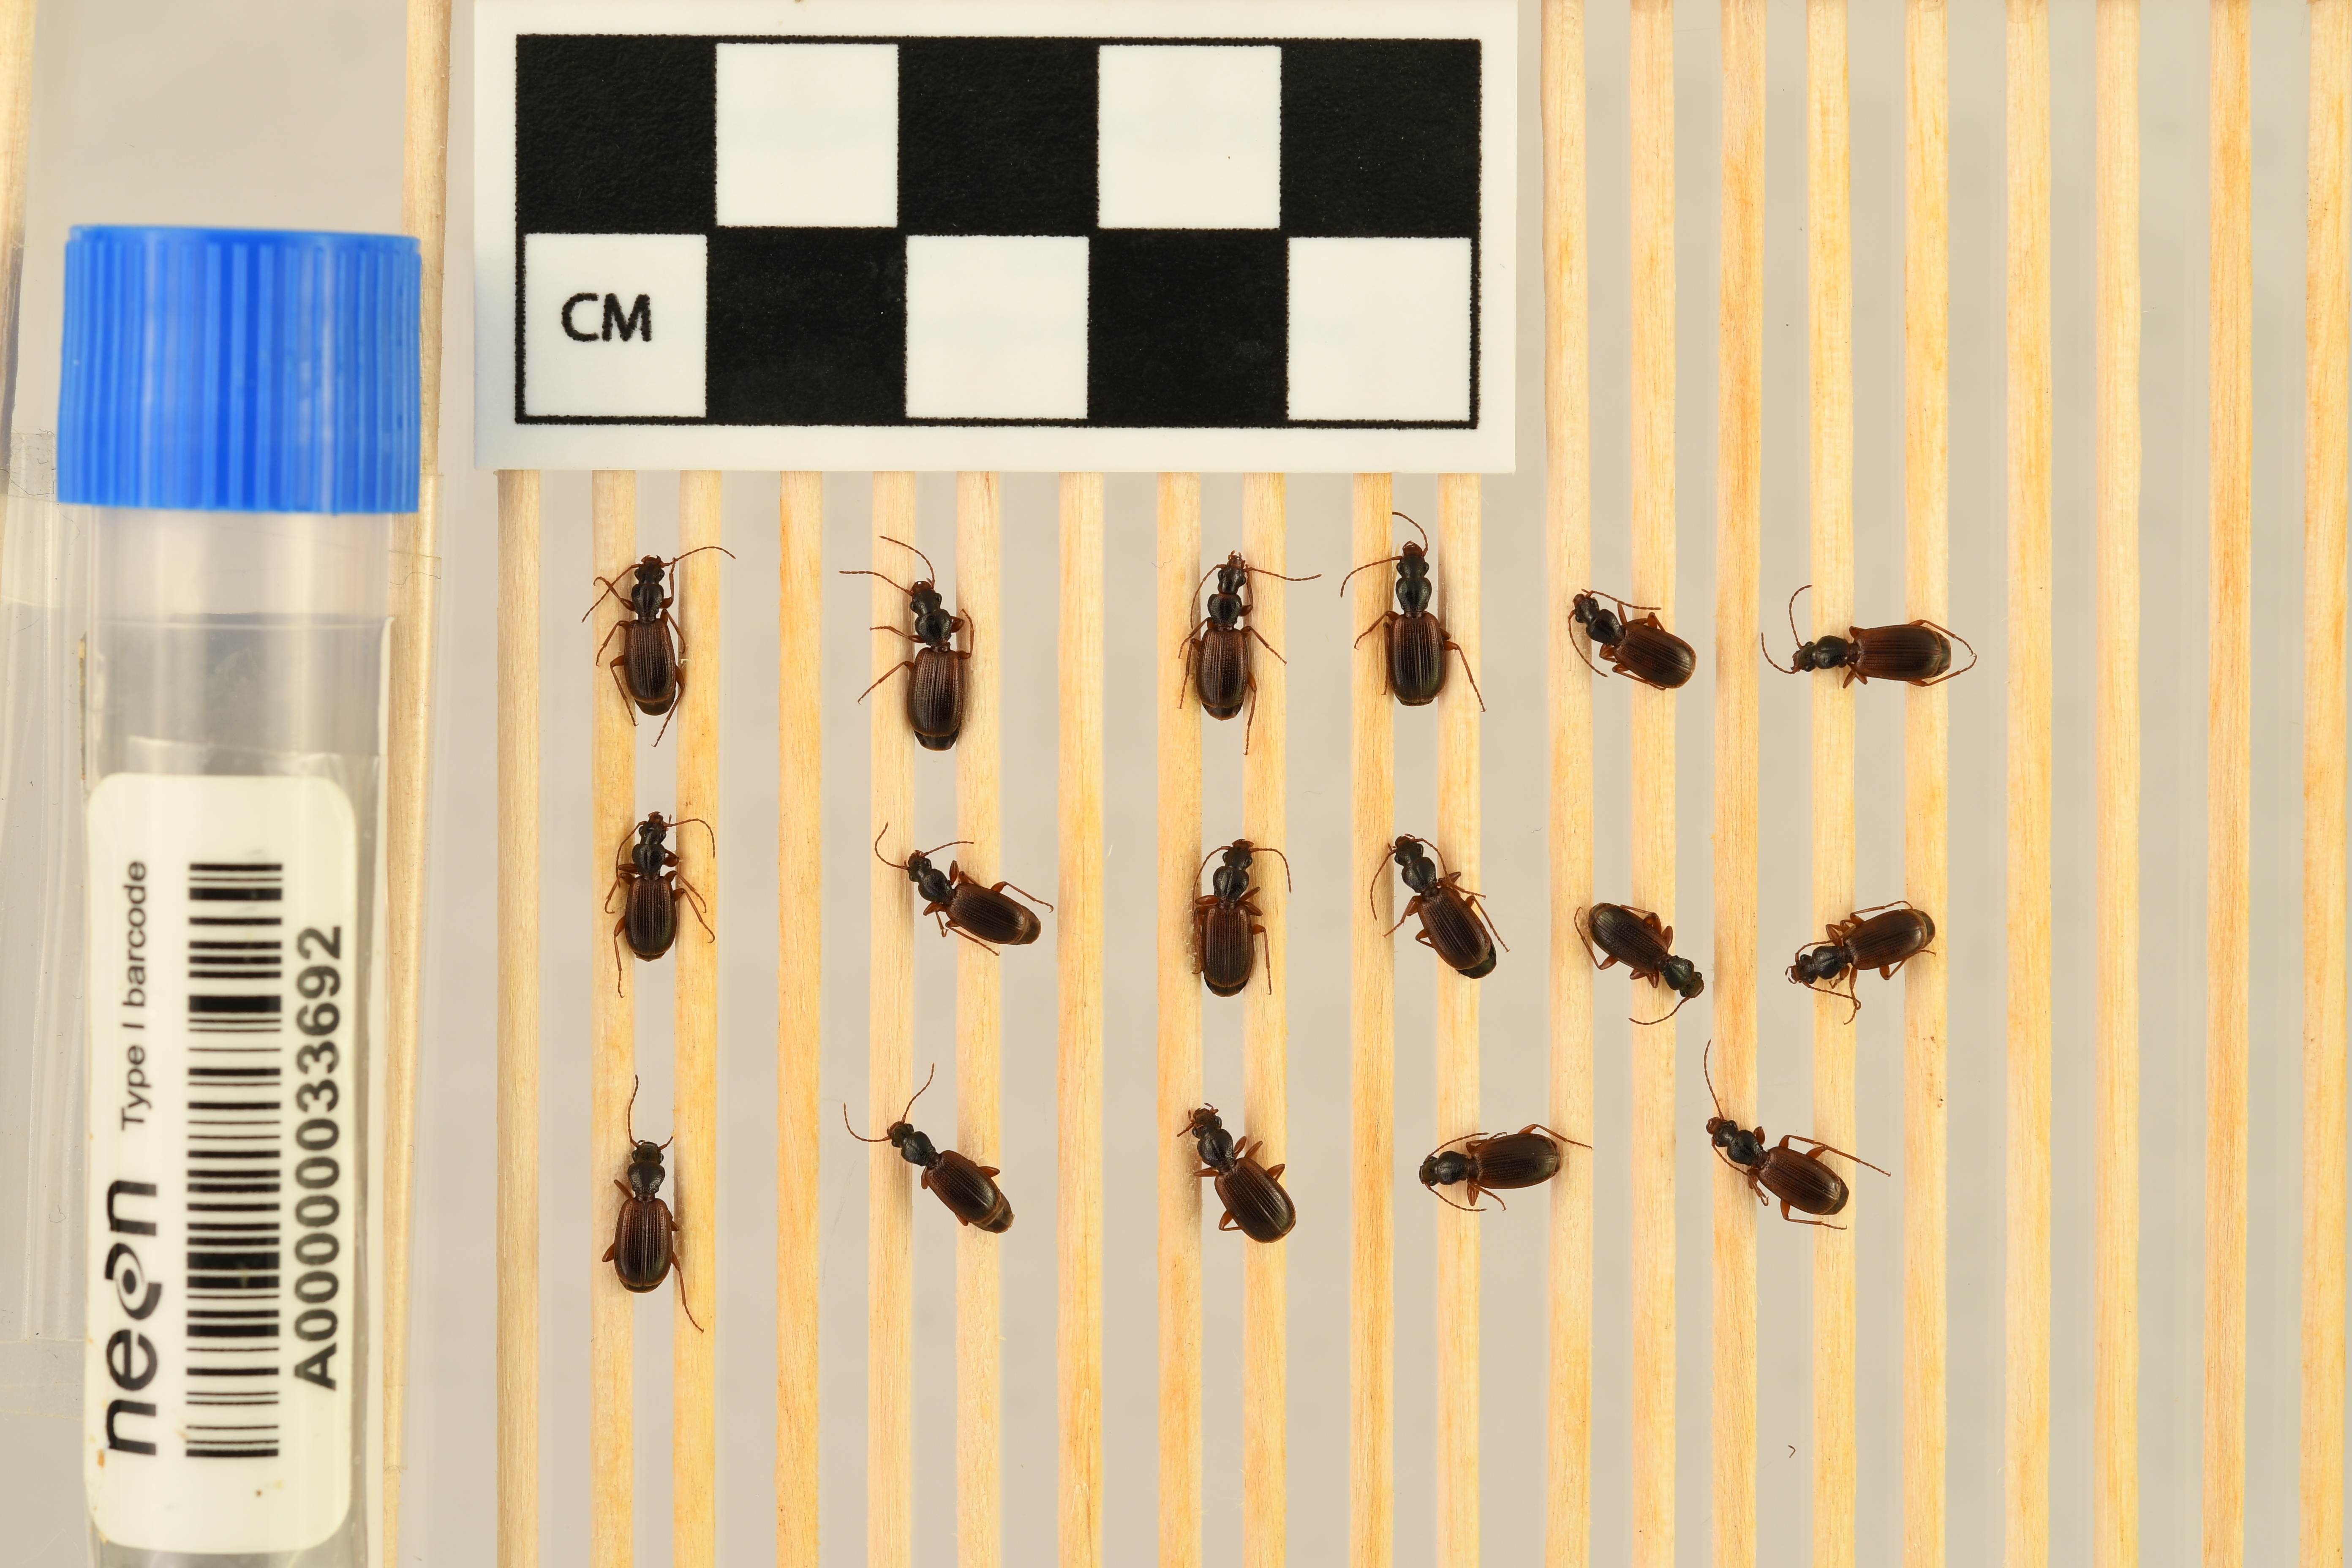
Cymindis neglecta — Bartlett Experimental Forest NEON, plot BART_028. Beetle 16, ElytraWidth: 0.1694 cm (lying flat: Yes)

Cymindis neglecta — Bartlett Experimental Forest NEON, plot BART_028. Beetle 16, ElytraLength: 0.42 cm (lying flat: Yes)

Cymindis neglecta — Bartlett Experimental Forest NEON, plot BART_028. Beetle 17, ElytraWidth: 0.156 cm (lying flat: Yes)

Cymindis neglecta — Bartlett Experimental Forest NEON, plot BART_028. Beetle 17, ElytraLength: 0.4269 cm (lying flat: Yes)

Cymindis neglecta — Bartlett Experimental Forest NEON, plot BART_028. Beetle 1, ElytraLength: 0.4347 cm (lying flat: No)

Cymindis neglecta — Bartlett Experimental Forest NEON, plot BART_028. Beetle 1, ElytraWidth: 0.194 cm (lying flat: No)

Cymindis neglecta — Bartlett Experimental Forest NEON, plot BART_028. Beetle 2, ElytraLength: 0.459 cm (lying flat: No)

Cymindis neglecta — Bartlett Experimental Forest NEON, plot BART_028. Beetle 2, ElytraWidth: 0.2193 cm (lying flat: No)

Cymindis neglecta — Bartlett Experimental Forest NEON, plot BART_028. Beetle 3, ElytraLength: 0.4189 cm (lying flat: Yes)

Cymindis neglecta — Bartlett Experimental Forest NEON, plot BART_028. Beetle 3, ElytraWidth: 0.2021 cm (lying flat: Yes)

Cymindis neglecta — Bartlett Experimental Forest NEON, plot BART_028. Beetle 4, ElytraLength: 0.4576 cm (lying flat: Yes)

Cymindis neglecta — Bartlett Experimental Forest NEON, plot BART_028. Beetle 4, ElytraWidth: 0.2331 cm (lying flat: Yes)

Cymindis neglecta — Bartlett Experimental Forest NEON, plot BART_028. Beetle 5, ElytraLength: 0.416 cm (lying flat: Yes)

Cymindis neglecta — Bartlett Experimental Forest NEON, plot BART_028. Beetle 5, ElytraWidth: 0.2011 cm (lying flat: Yes)

Cymindis neglecta — Bartlett Experimental Forest NEON, plot BART_028. Beetle 6, ElytraLength: 0.4574 cm (lying flat: Yes)

Cymindis neglecta — Bartlett Experimental Forest NEON, plot BART_028. Beetle 6, ElytraWidth: 0.2248 cm (lying flat: Yes)

Cymindis neglecta — Bartlett Experimental Forest NEON, plot BART_028. Beetle 7, ElytraLength: 0.4032 cm (lying flat: Yes)

Cymindis neglecta — Bartlett Experimental Forest NEON, plot BART_028. Beetle 7, ElytraWidth: 0.2016 cm (lying flat: Yes)

Cymindis neglecta — Bartlett Experimental Forest NEON, plot BART_028. Beetle 8, ElytraLength: 0.4133 cm (lying flat: Yes)

Cymindis neglecta — Bartlett Experimental Forest NEON, plot BART_028. Beetle 8, ElytraWidth: 0.1907 cm (lying flat: Yes)

Cymindis neglecta — Bartlett Experimental Forest NEON, plot BART_028. Beetle 9, ElytraLength: 0.4186 cm (lying flat: Yes)

Cymindis neglecta — Bartlett Experimental Forest NEON, plot BART_028. Beetle 9, ElytraWidth: 0.2171 cm (lying flat: Yes)

Cymindis neglecta — Bartlett Experimental Forest NEON, plot BART_028. Beetle 10, ElytraLength: 0.4389 cm (lying flat: Yes)

Cymindis neglecta — Bartlett Experimental Forest NEON, plot BART_028. Beetle 10, ElytraWidth: 0.2129 cm (lying flat: Yes)

Cymindis neglecta — Bartlett Experimental Forest NEON, plot BART_028. Beetle 11, ElytraWidth: 0.1785 cm (lying flat: Yes)

Cymindis neglecta — Bartlett Experimental Forest NEON, plot BART_028. Beetle 11, ElytraLength: 0.4085 cm (lying flat: Yes)

Cymindis neglecta — Bartlett Experimental Forest NEON, plot BART_028. Beetle 12, ElytraLength: 0.4266 cm (lying flat: Yes)

Cymindis neglecta — Bartlett Experimental Forest NEON, plot BART_028. Beetle 12, ElytraWidth: 0.206 cm (lying flat: Yes)

Cymindis neglecta — Bartlett Experimental Forest NEON, plot BART_028. Beetle 13, ElytraLength: 0.4654 cm (lying flat: Yes)

Cymindis neglecta — Bartlett Experimental Forest NEON, plot BART_028. Beetle 13, ElytraWidth: 0.2172 cm (lying flat: Yes)

Cymindis neglecta — Bartlett Experimental Forest NEON, plot BART_028. Beetle 14, ElytraLength: 0.396 cm (lying flat: Yes)

Cymindis neglecta — Bartlett Experimental Forest NEON, plot BART_028. Beetle 14, ElytraWidth: 0.2047 cm (lying flat: Yes)

Cymindis neglecta — Bartlett Experimental Forest NEON, plot BART_028. Beetle 15, ElytraLength: 0.4625 cm (lying flat: Yes)

Cymindis neglecta — Bartlett Experimental Forest NEON, plot BART_028. Beetle 15, ElytraWidth: 0.2204 cm (lying flat: Yes)

Cymindis neglecta — Bartlett Experimental Forest NEON, plot BART_028. Beetle 16, ElytraWidth: 0.1963 cm (lying flat: Yes)

Cymindis neglecta — Bartlett Experimental Forest NEON, plot BART_028. Beetle 16, ElytraLength: 0.4221 cm (lying flat: Yes)

Cymindis neglecta — Bartlett Experimental Forest NEON, plot BART_028. Beetle 17, ElytraWidth: 0.1907 cm (lying flat: Yes)

Cymindis neglecta — Bartlett Experimental Forest NEON, plot BART_028. Beetle 17, ElytraLength: 0.4473 cm (lying flat: Yes)